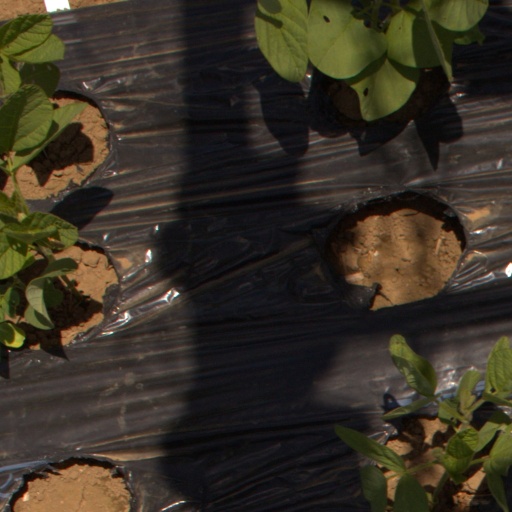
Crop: Jerusalem artichoke